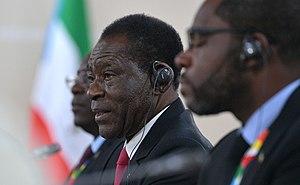
Cette page dresse la liste des présidents de la république de Guinée-Équatoriale depuis son indépendance de l'Espagne, le 12 octobre 1968 :